Kei Igawa

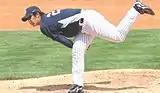
Igawa pitching for the New York Yankees

In 2006, Igawa announced his intention to play in North America. On November 16, 2006, Igawa was posted by the Hanshin Tigers. On November 29, 2006, it was announced that the New York Yankees were the highest bidders at $26,000,194, with the last three digits representing his strikeout total for the 2006 season. Yankees general manager Brian Cashman identified Igawa as a backend starter. He signed a five-year, $20 million contract on December 27, 2006. On January 8, , Igawa was officially announced at a Yankee Stadium press conference. On April 7, 2007, he made his major league debut, allowing seven earned runs in five innings, but received a "no decision" because of Alex Rodriguez's walk-off grand slam. Igawa was soon moved to the bullpen after struggling to find his command. He later earned wins in relief appearances against the Cleveland Indians and Boston Red Sox.